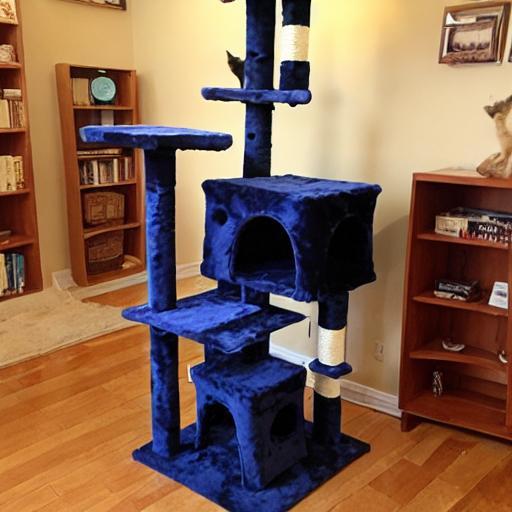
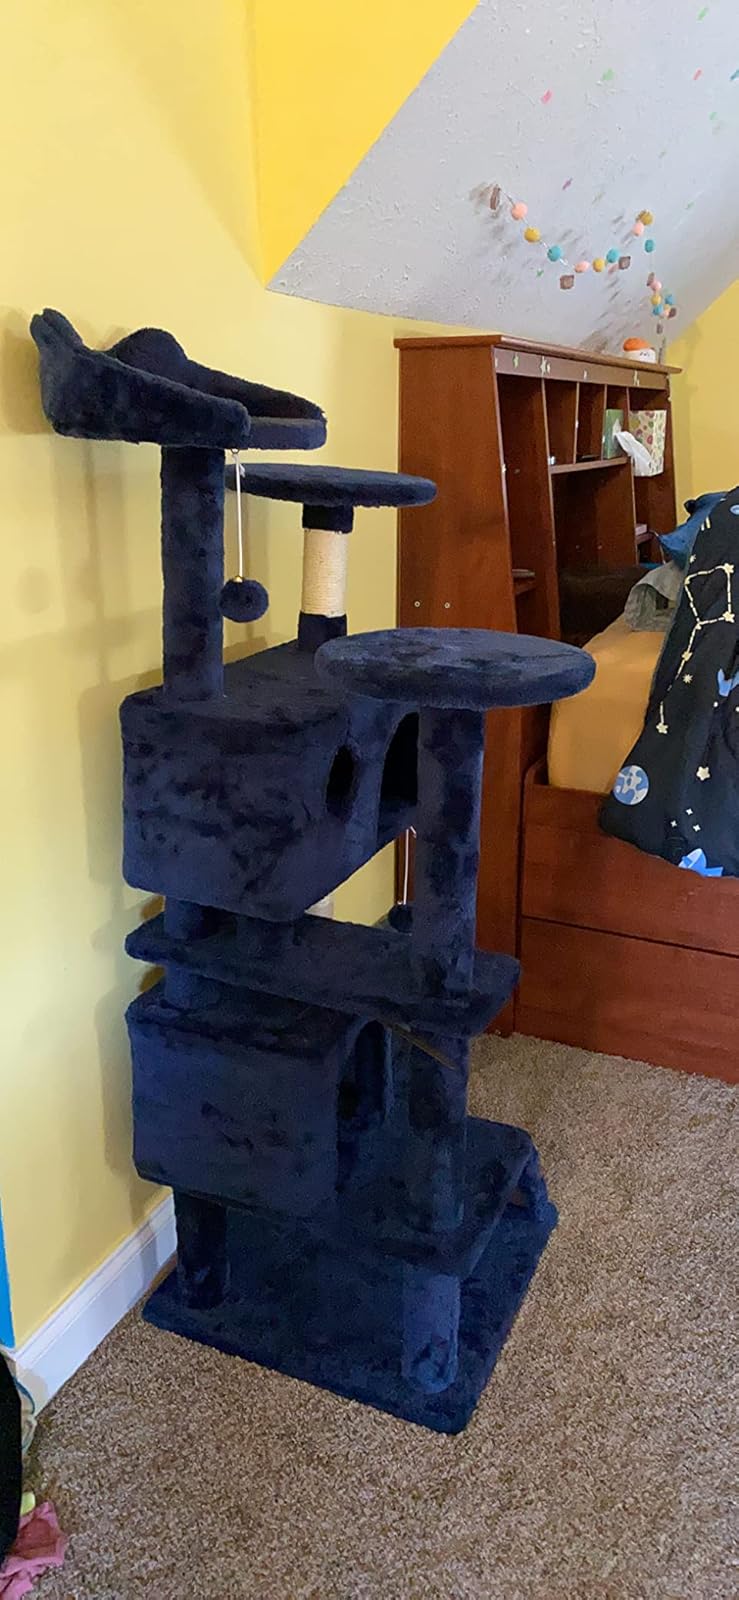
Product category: items_cat tree
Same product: no